Kurisawa Station

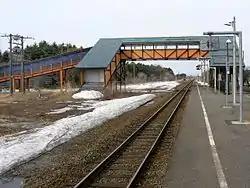
A platform and a footbridge, April 2005

The station has a ground-level side platform serving one track. Kitaca is not available. The station is unattended.